150 000 000

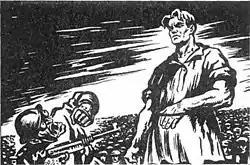
Ivan defeats Wilson. Illustration by I.Staroselsky.

Mayakovsky's public recitals in Moscow and Petrograd had great success, but in higher places the publication caused controversy. Vladimir Lenin, for whom Mayakovsky was just "one of those Futurists" (whom he reviled) was outraged with the fact that Gosizdat printed 5 thousand copies of the poem which he found "pretentious and dodgy".